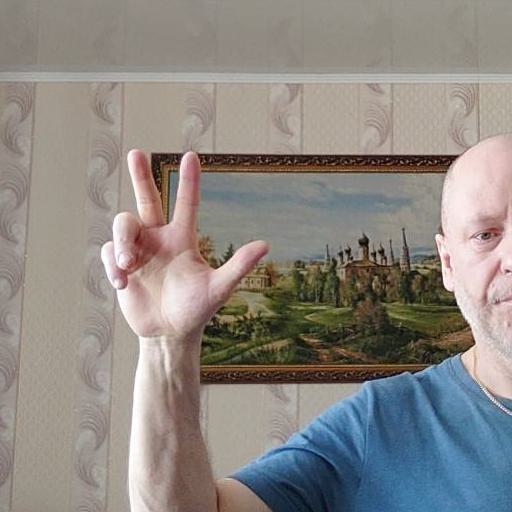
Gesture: three2